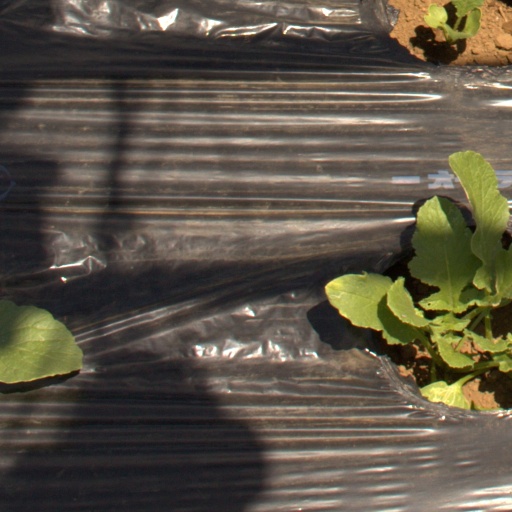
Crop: Jerusalem artichoke